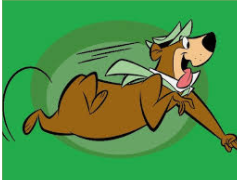
Portrait style: Cartoon Portrait